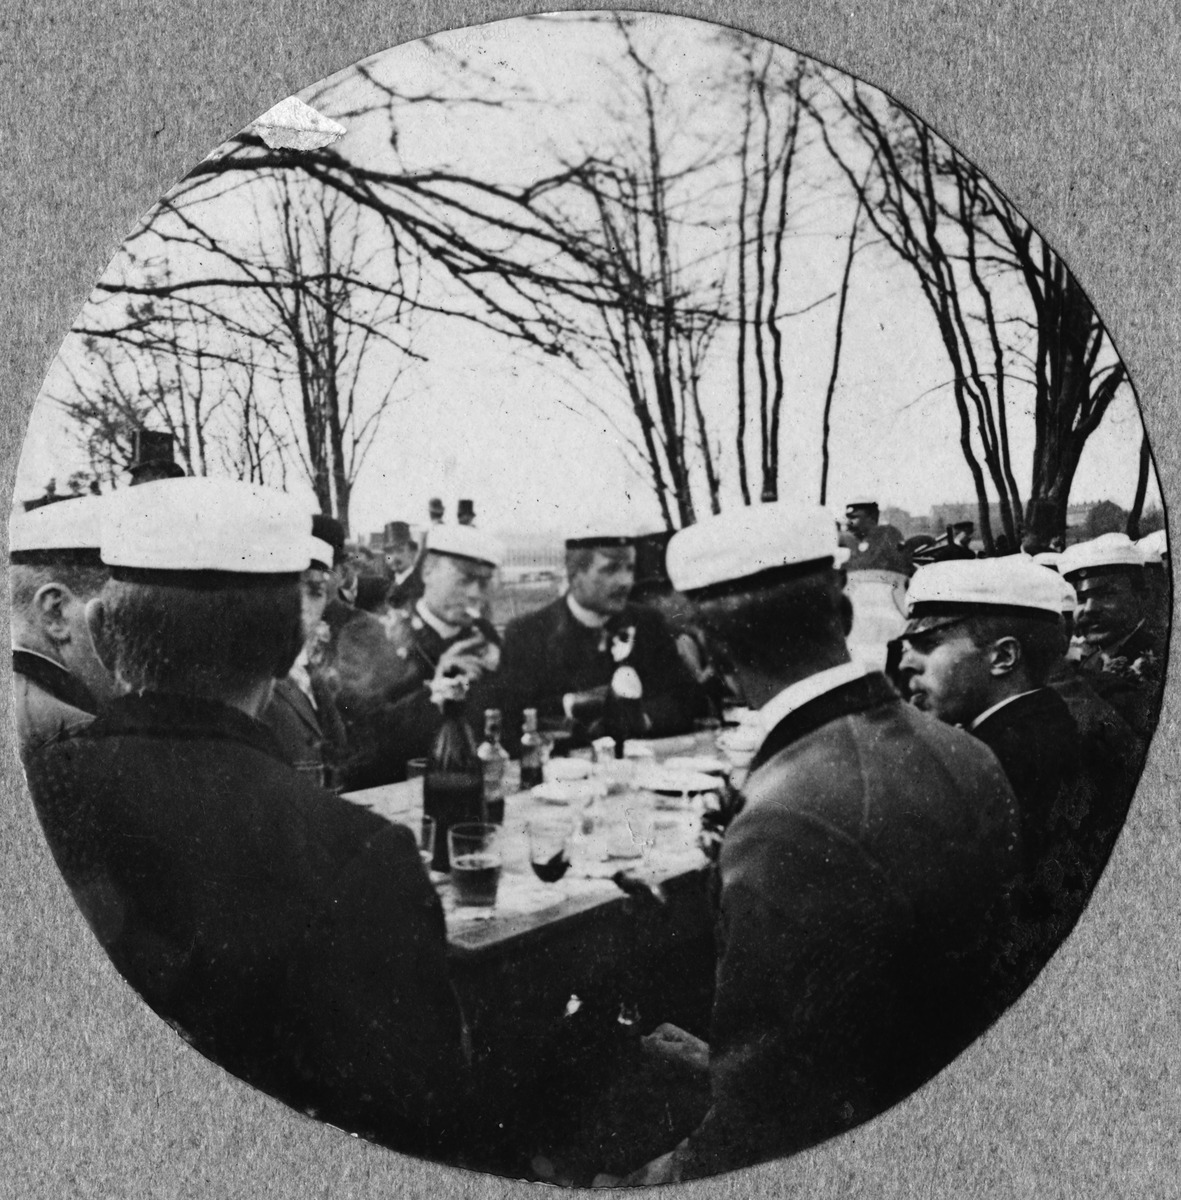
Juhlivia ylioppilaita vappuna
sisällön kuvaus: Juhlivia ylioppilaita vappuna. mustavalkoinen
Kuvaaja: Wasastjerna, Nils Jakob, valokuvaaja
Ajankohta: kuvausaika 1892
Aiheet: vuotuisjuhlat, opiskelijat